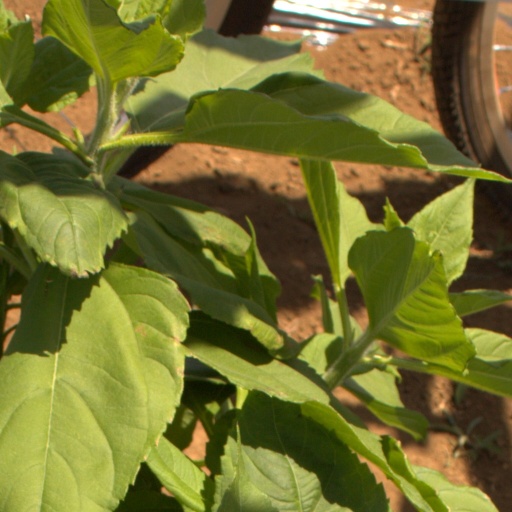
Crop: Jerusalem artichoke